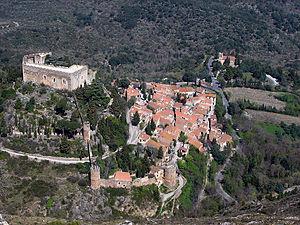
Une motte castrale, souvent appelée « motte féodale » ou parfois « poype » dans certaines régions, est un type particulier de fortification de terre qui a connu une large diffusion au Moyen Âge. Elle est composée d'un remblai de terre rapportée volumineux et circulaire, le tertre. Il existe plusieurs formes d'édification de ces ouvrages dans toutes les régions d'Europe.